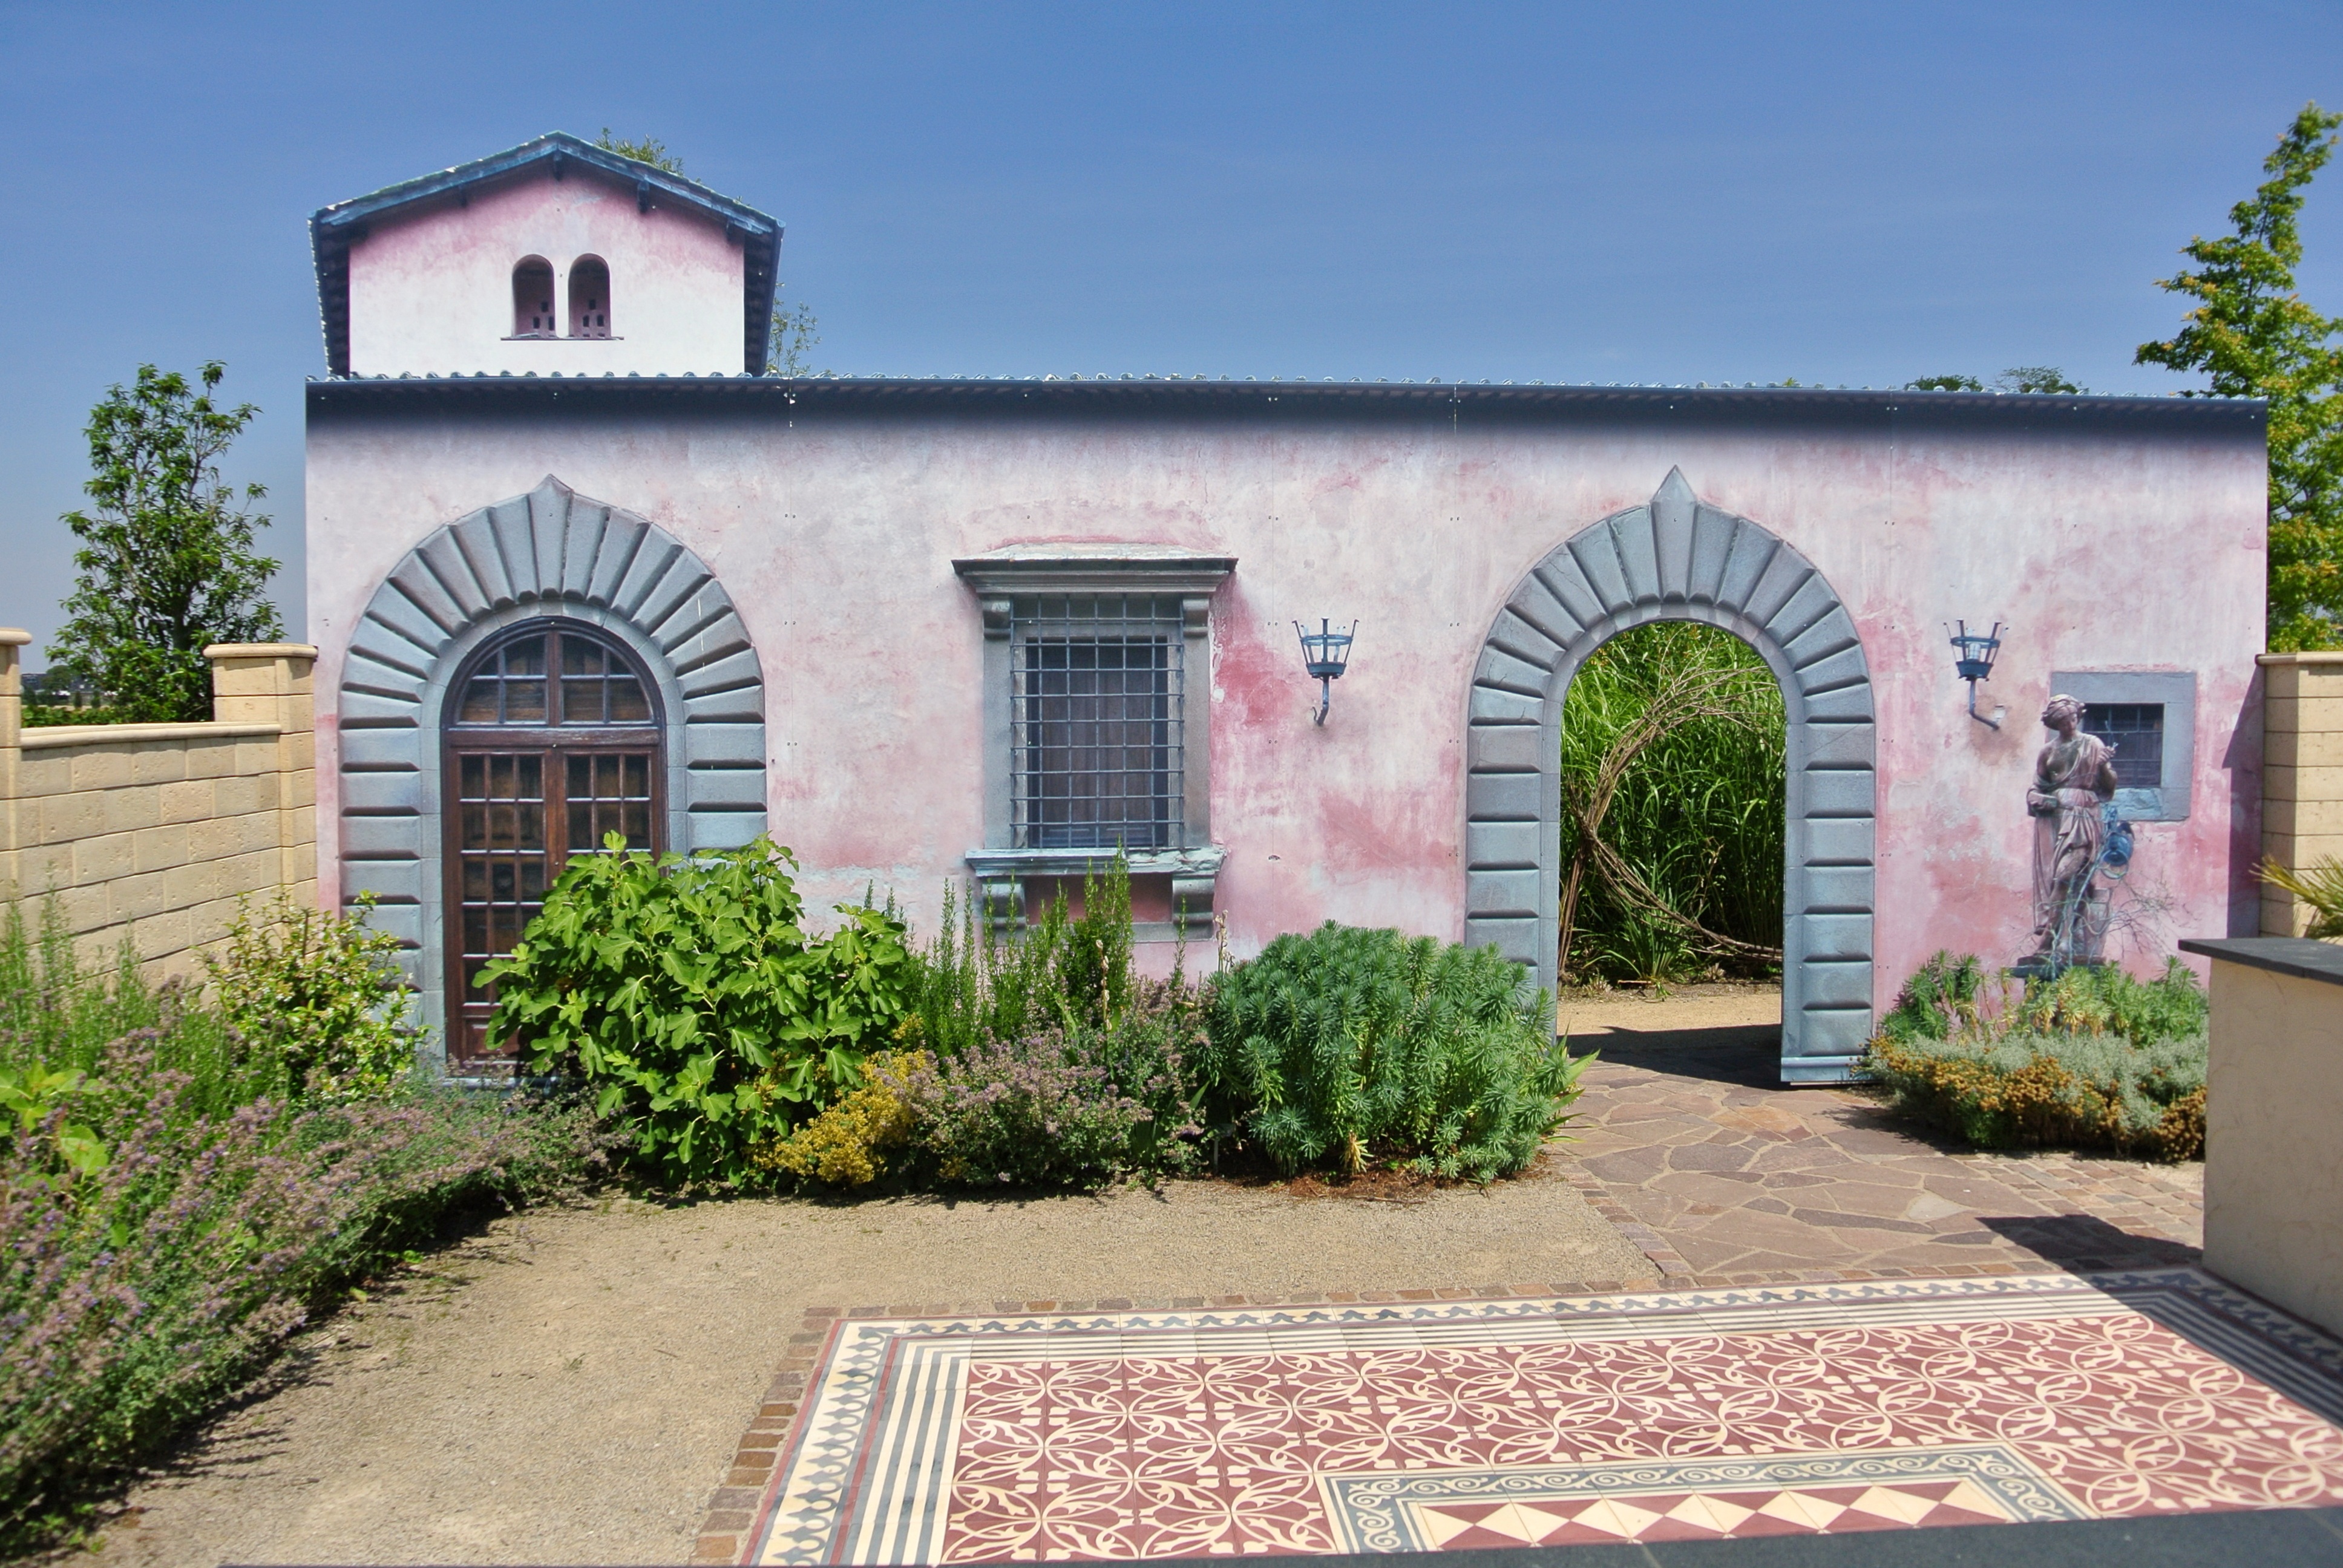
villa, building, home, cottage, park, facade, property, garden, courtyard, estate, hacienda, real estate, residential area, tolbiac, gartenschau park